Robin Benzing

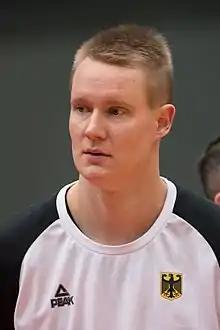
Benzing with Germany in 2017

Robin Clemens Benzing (born 25 January 1989) is a German professional basketball player for Giessen 46ers of the Basketball Bundesliga. He is also a member of the Germany national basketball team. Standing at , he plays at the small forward position.